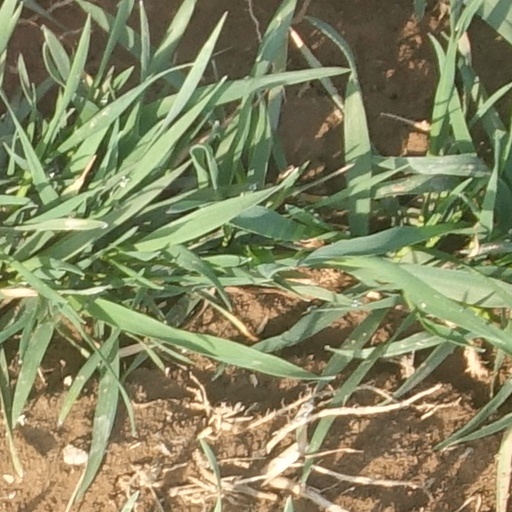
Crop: wheat